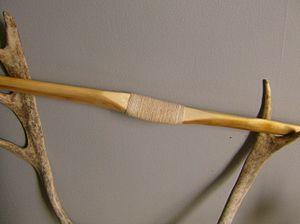
Vue en détail de la poignée d'un arc de type Holmegaard.
Les arcs de Holmegaard sont un type d'arcs préhistoriques, datés du Mésolithique, retrouvés dans des tourbières de l'Europe du Nord. Ils sont nommés d'après la région de Holmegaard du Danemark où les premiers spécimens ont été trouvés.